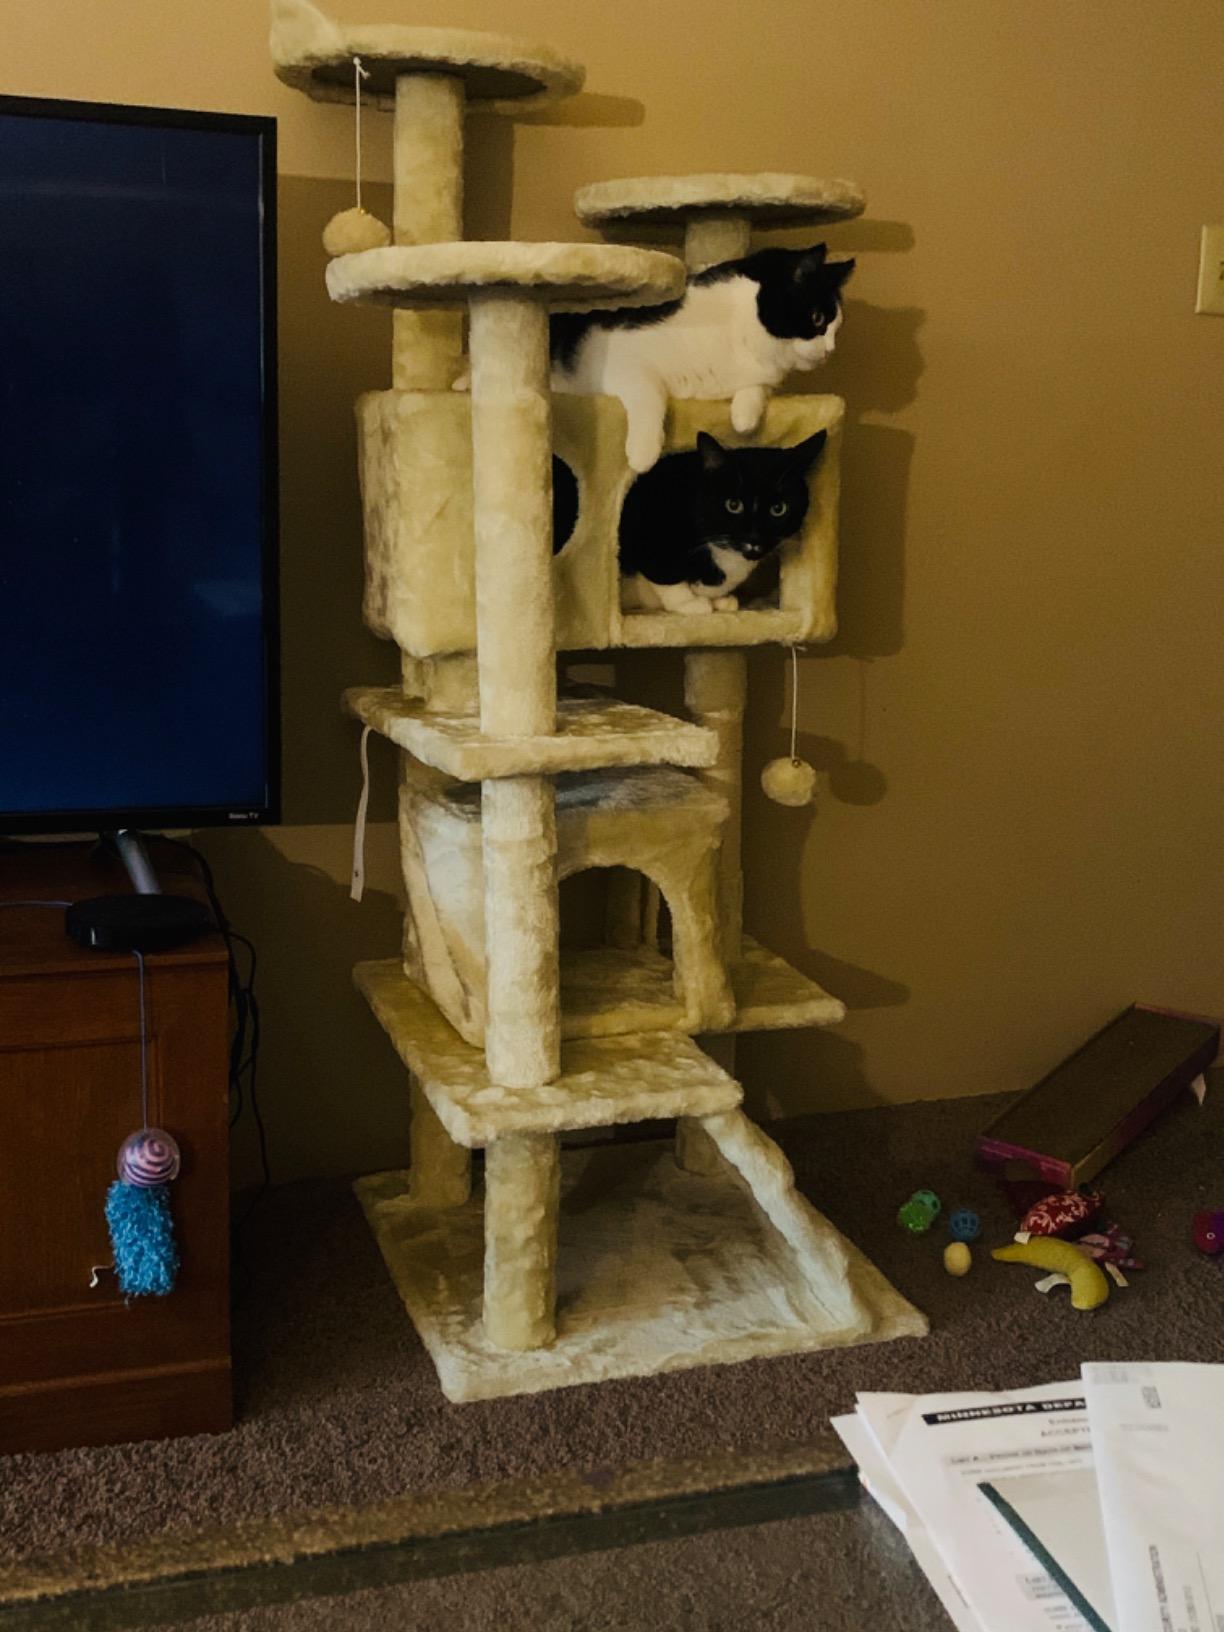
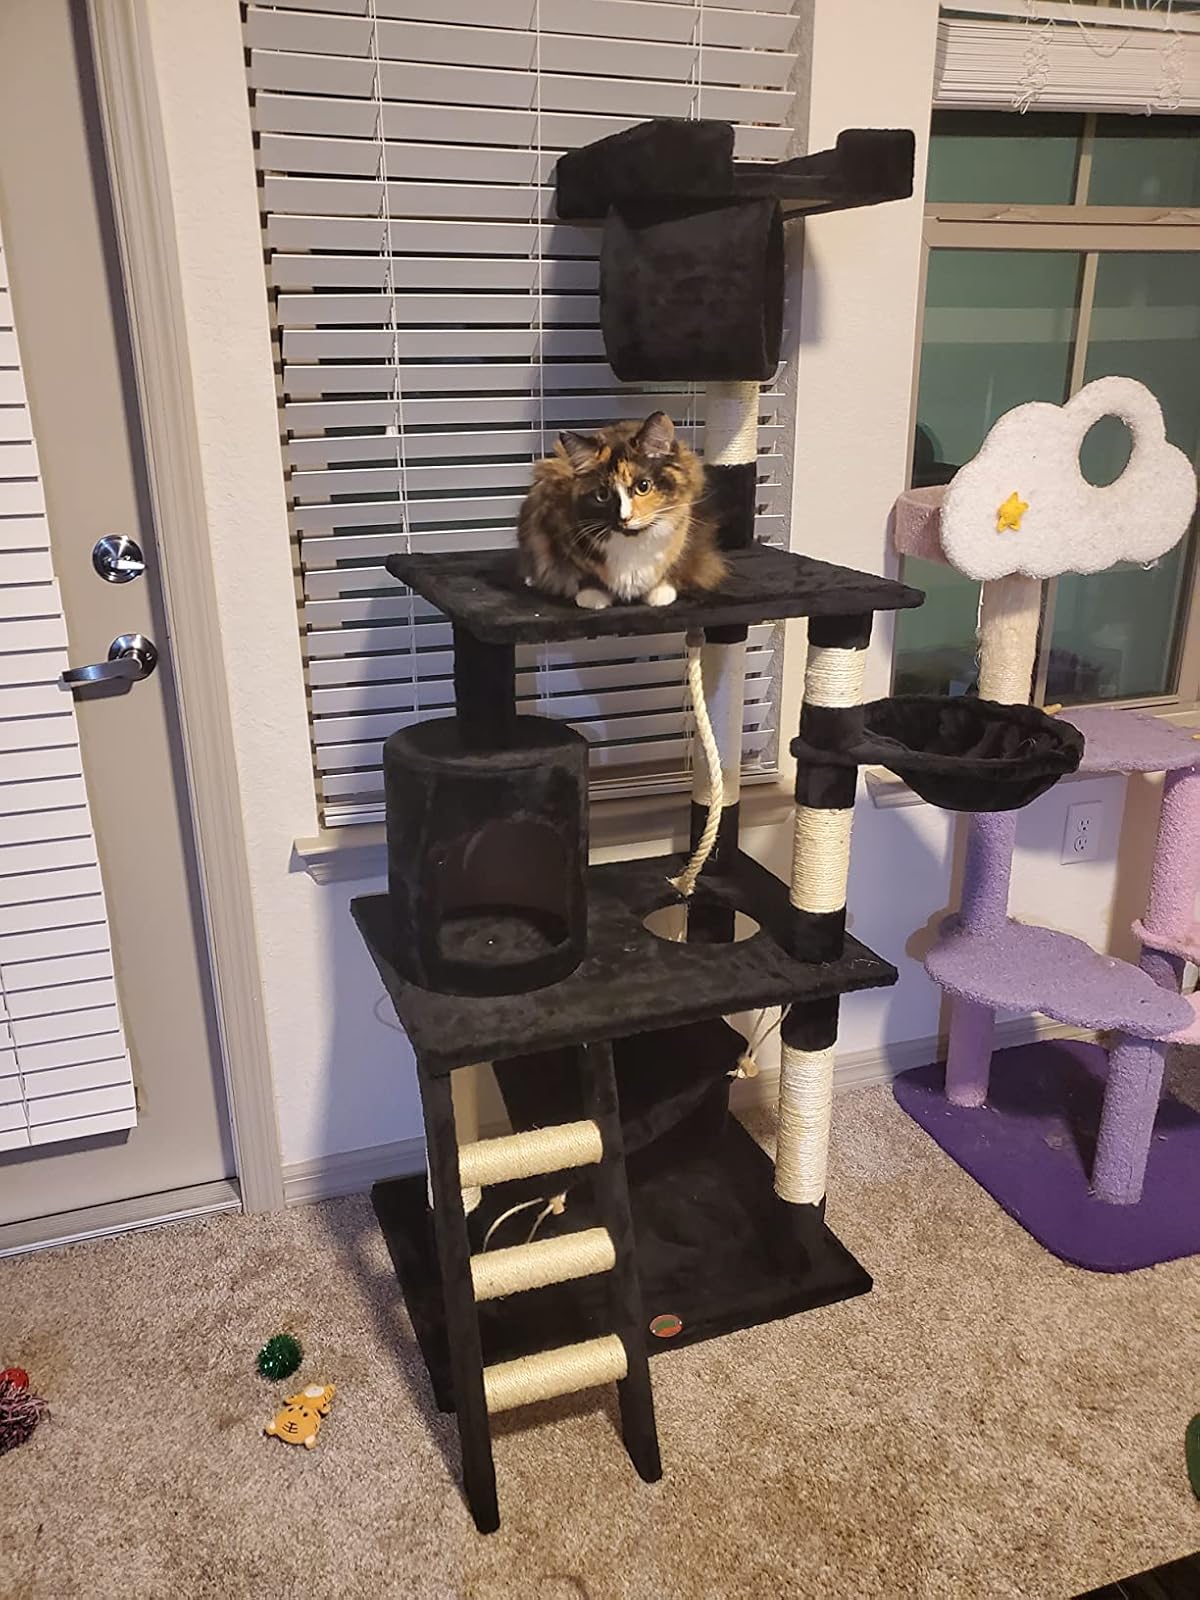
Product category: items_cat tree
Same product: no